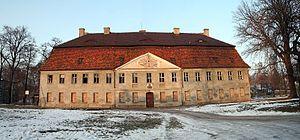
Jasień est une petite ville située dans la powiat de Żary dans la voïvodie de Lubusz, en Pologne.